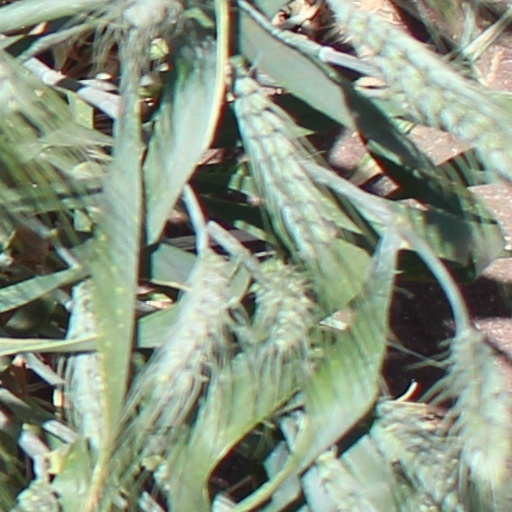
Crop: wheat